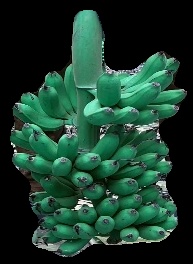
Variety: rasbale
Grade: grade1